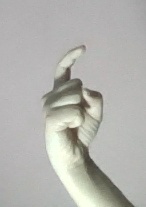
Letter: ra